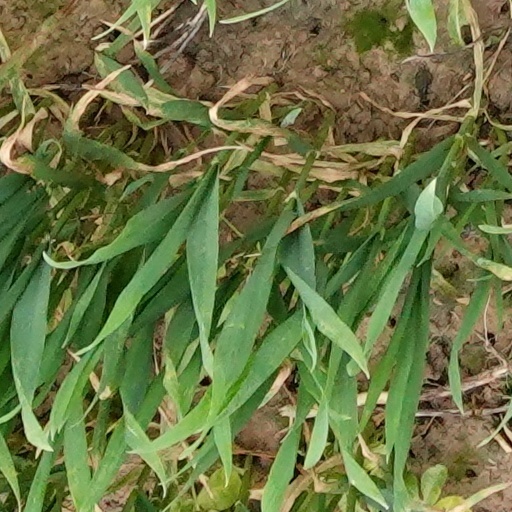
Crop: wheat